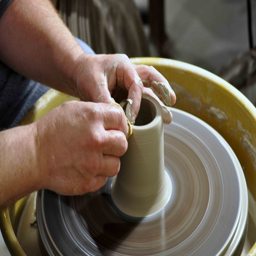
record producer at the potter 's wheel